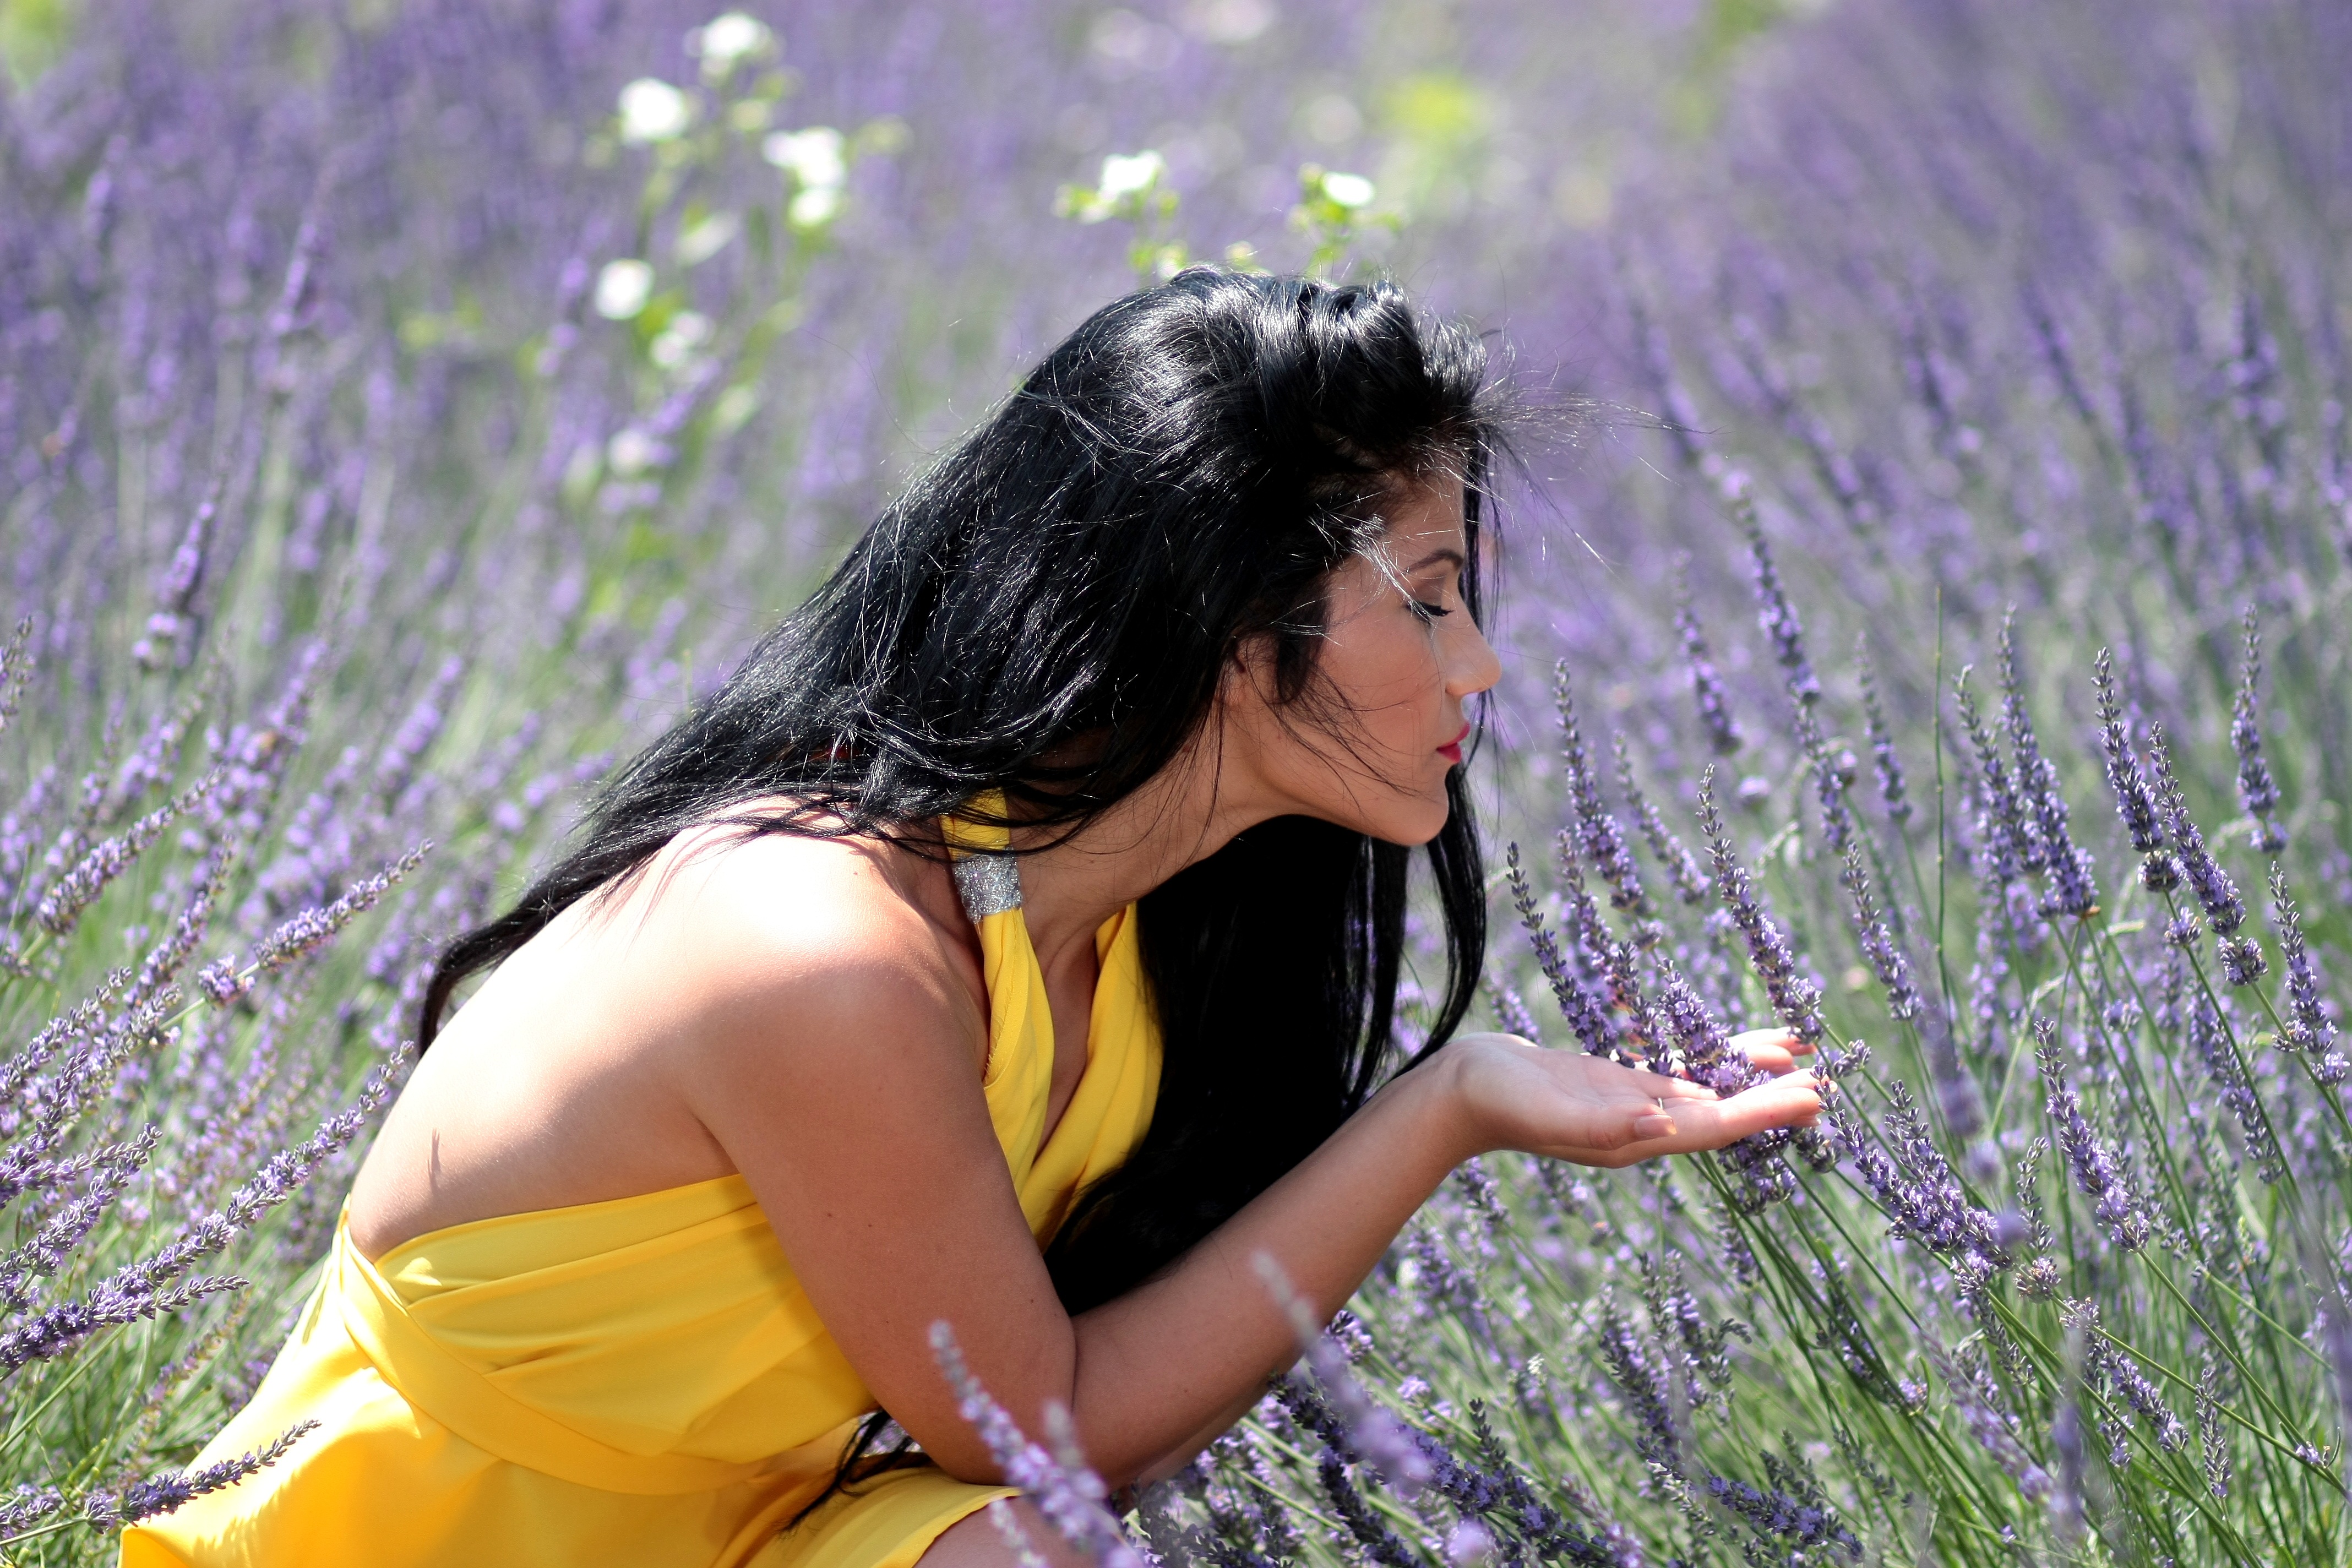
nature, grass, plant, girl, woman, meadow, sunlight, flower, spring, yellow, lavender, flowers, human body, dress, eye, beauty, abdomen, photo shoot, flowering plant, grass family, land plant